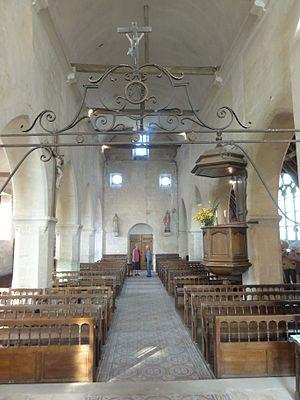
Intérieur de l'église - voir titre.
L'église Saint-Sulpice est une église catholique paroissiale située à Béthancourt-en-Valois, dans l'Oise, en France. Elle fut donnée à l'abbaye de Morienval vers le milieu du XIIᵉ siècle. L'église romane qui existe à cette époque est alors presque entièrement reconstruite en deux étapes, en ne laissant subsister que le clocher du début du XIIᵉ siècle. Dans un premier temps, une longue nef de plan basilical est édifiée, qui n'est pas destinée à être voûtée. Dans un deuxième temps, vers la fin du XIIᵉ siècle et au début du siècle suivant, la nef est munie d'un portail occidental décoré d'un nombre particulièrement important de colonnettes à chapiteaux, et un nouveau chœur de deux travées est bâti à l'est. voûté d'ogives contrairement à la nef, il s'accompagne de deux bas-côtés, et se termine par un chevet plat, dont la fenêtre au réseau gothique rayonnant a été aménagé après coup. Dans le chœur, qui est d'une facture assez sobre, l'on remarque notamment la disposition particulier des supports selon le système chartrain, qui n'est pas utilisé ailleurs dans le Valois.